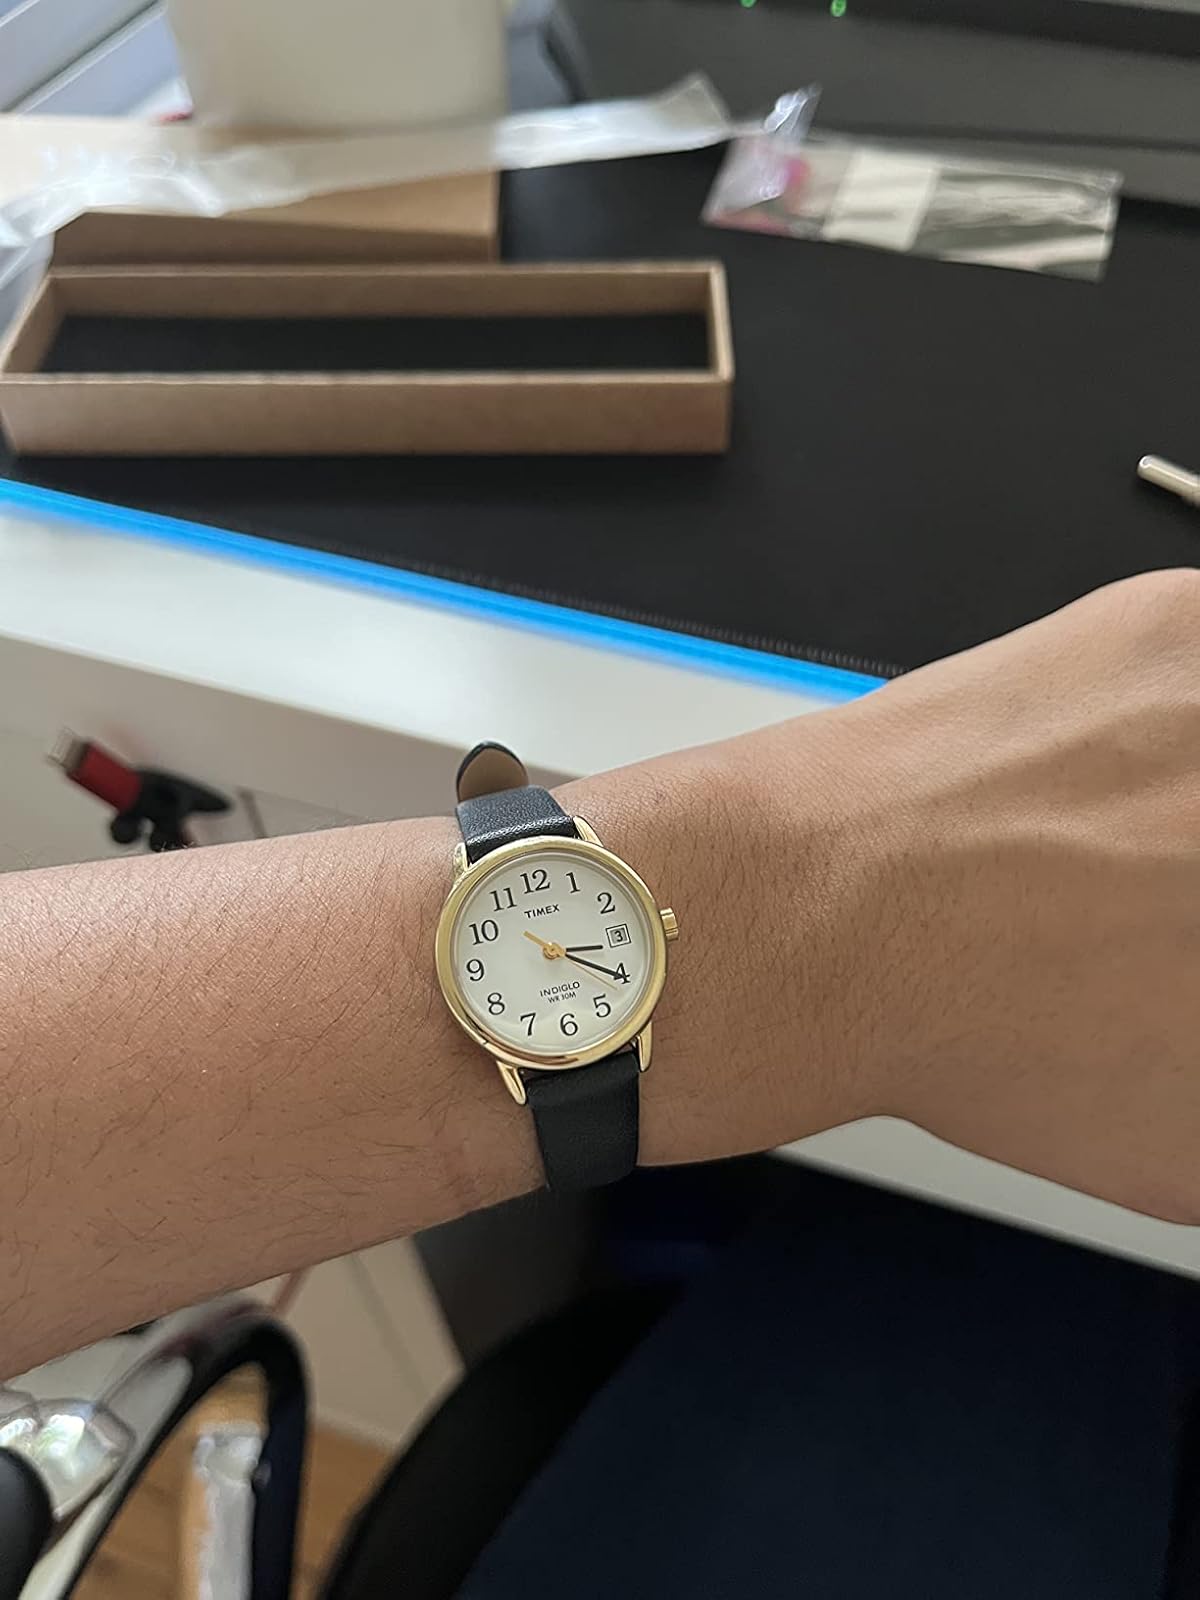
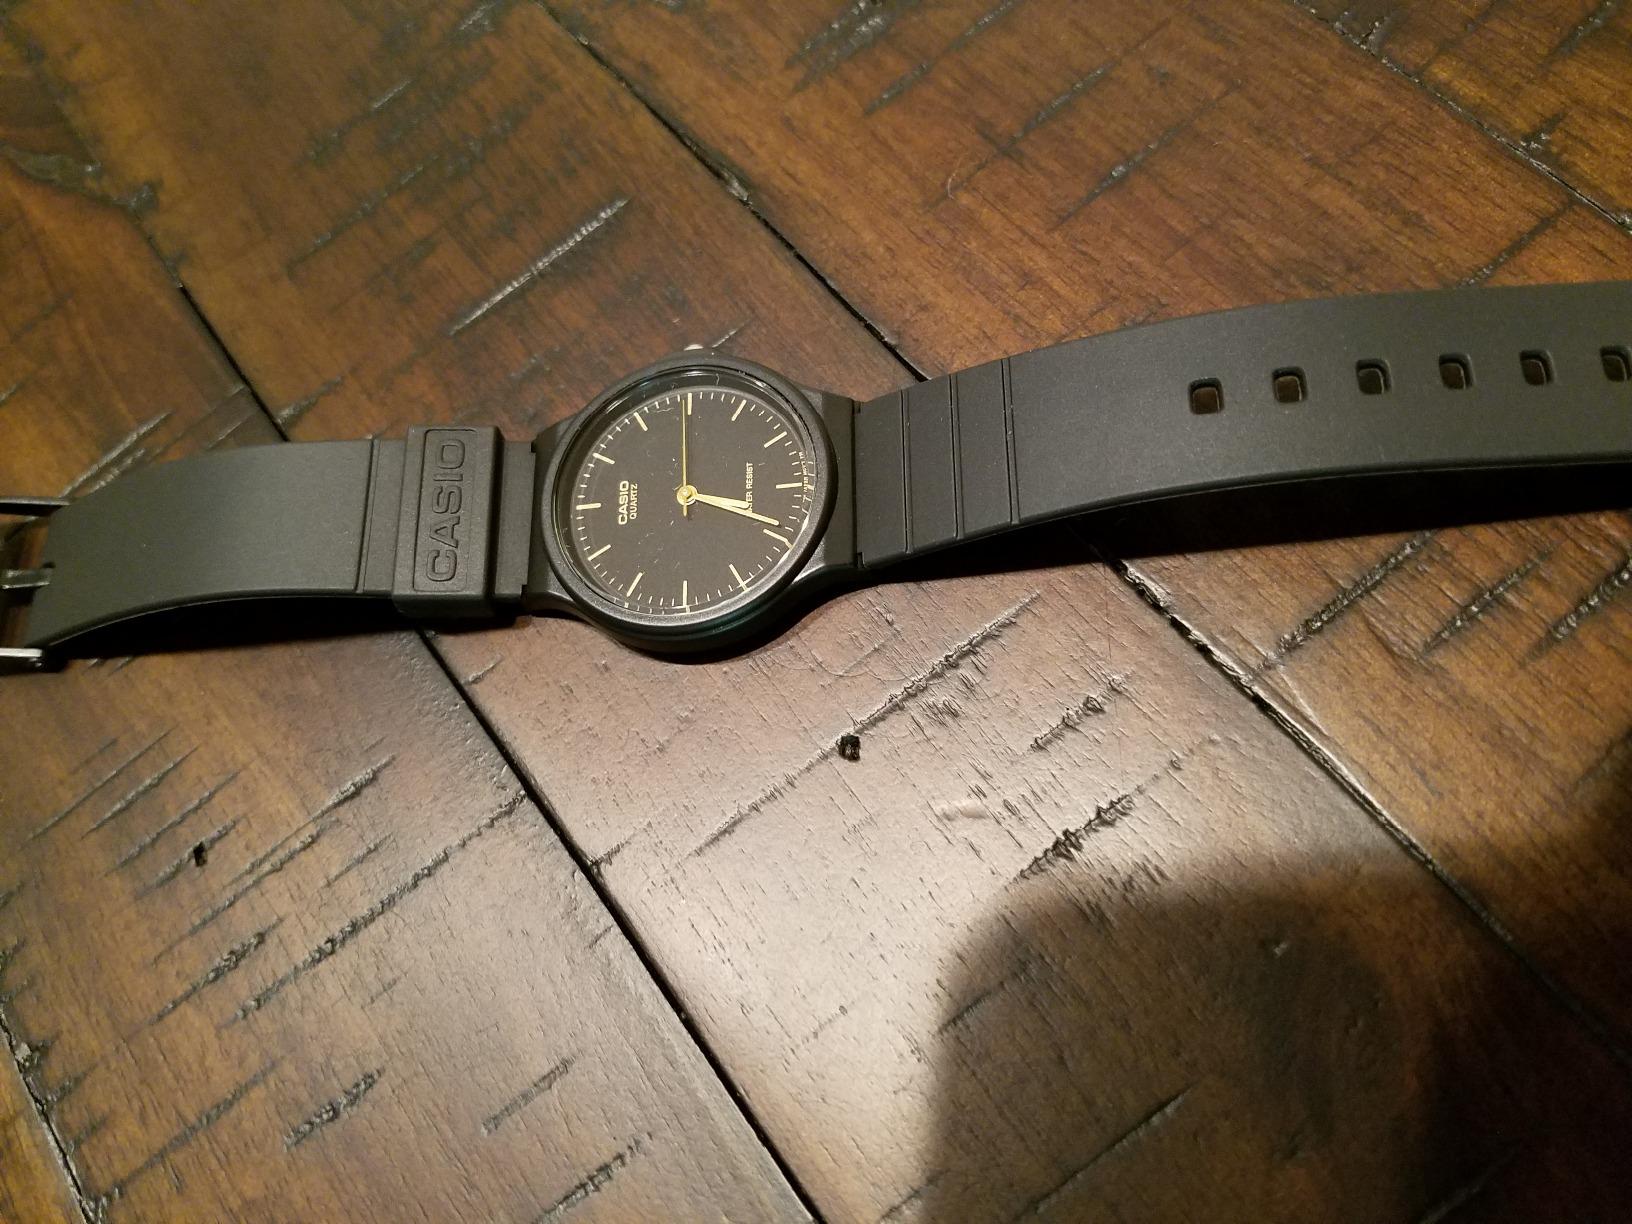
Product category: accessories_watch
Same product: no